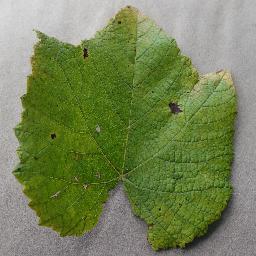
Label: Grape___Leaf_blight_(Isariopsis_Leaf_Spot)